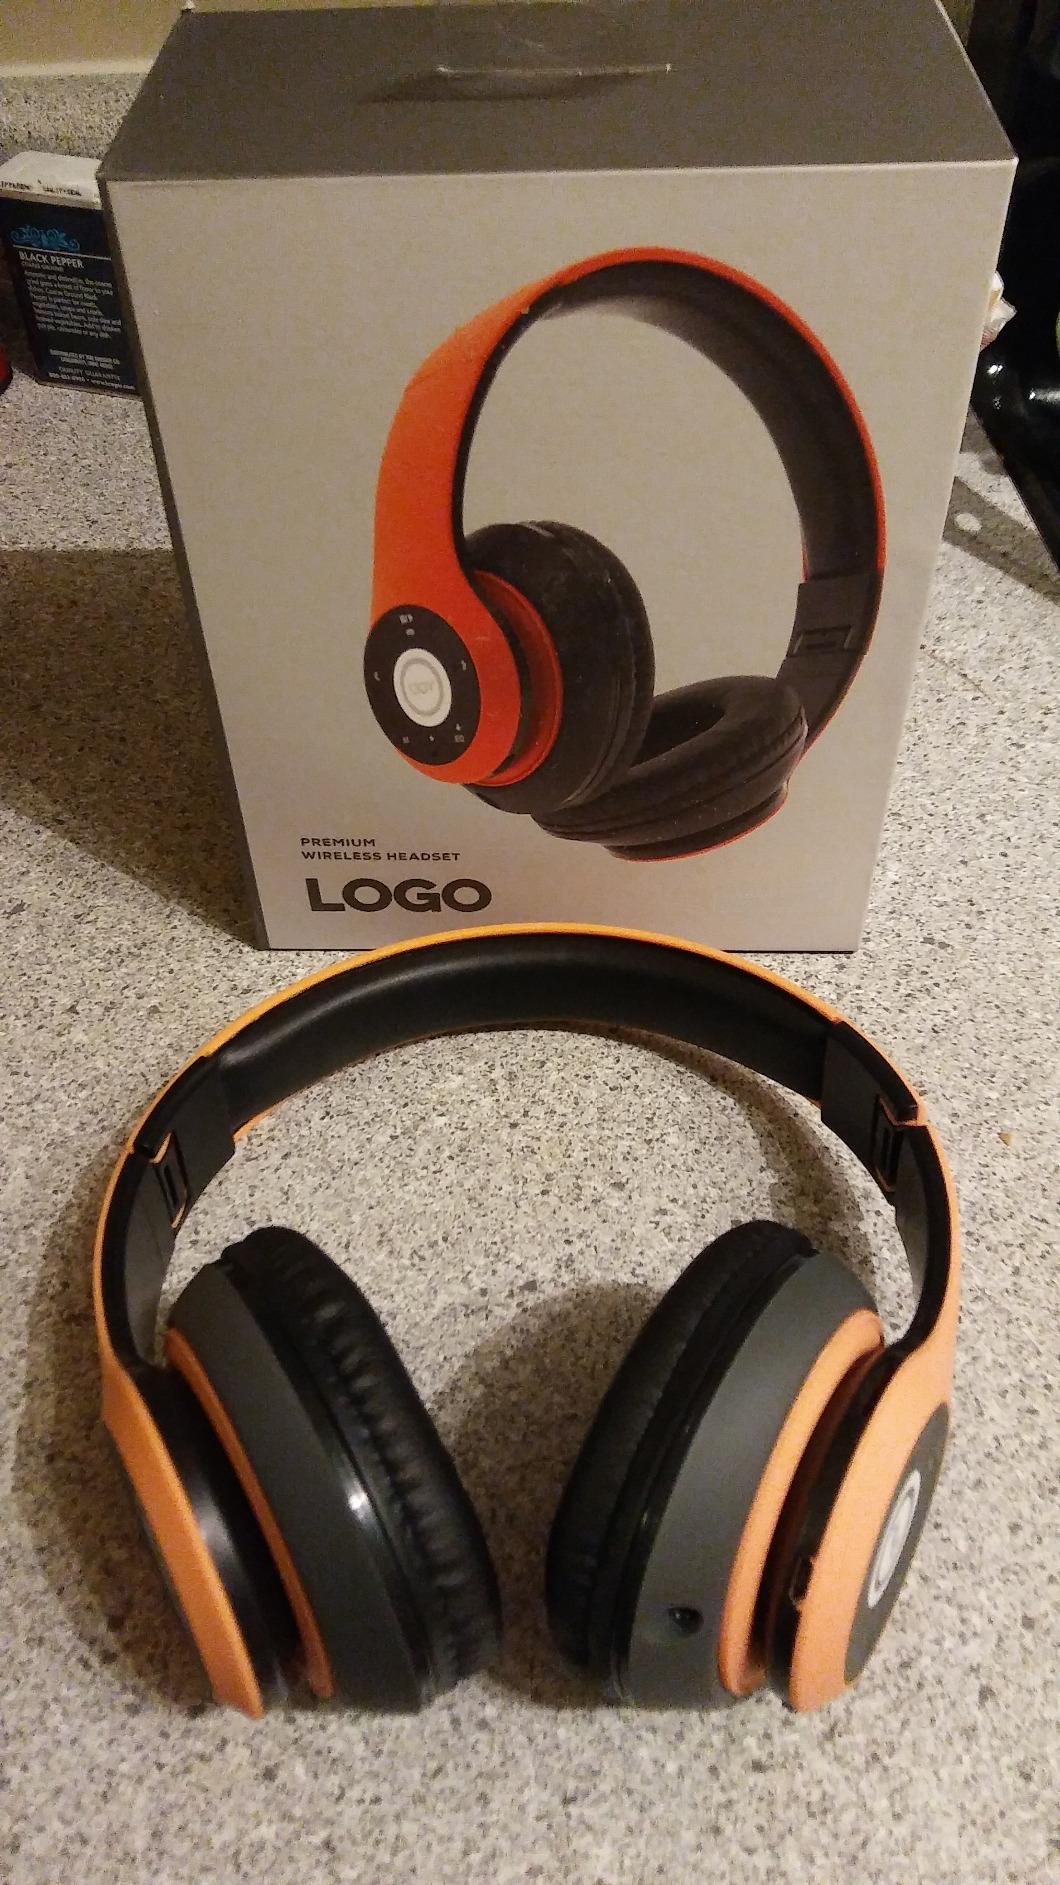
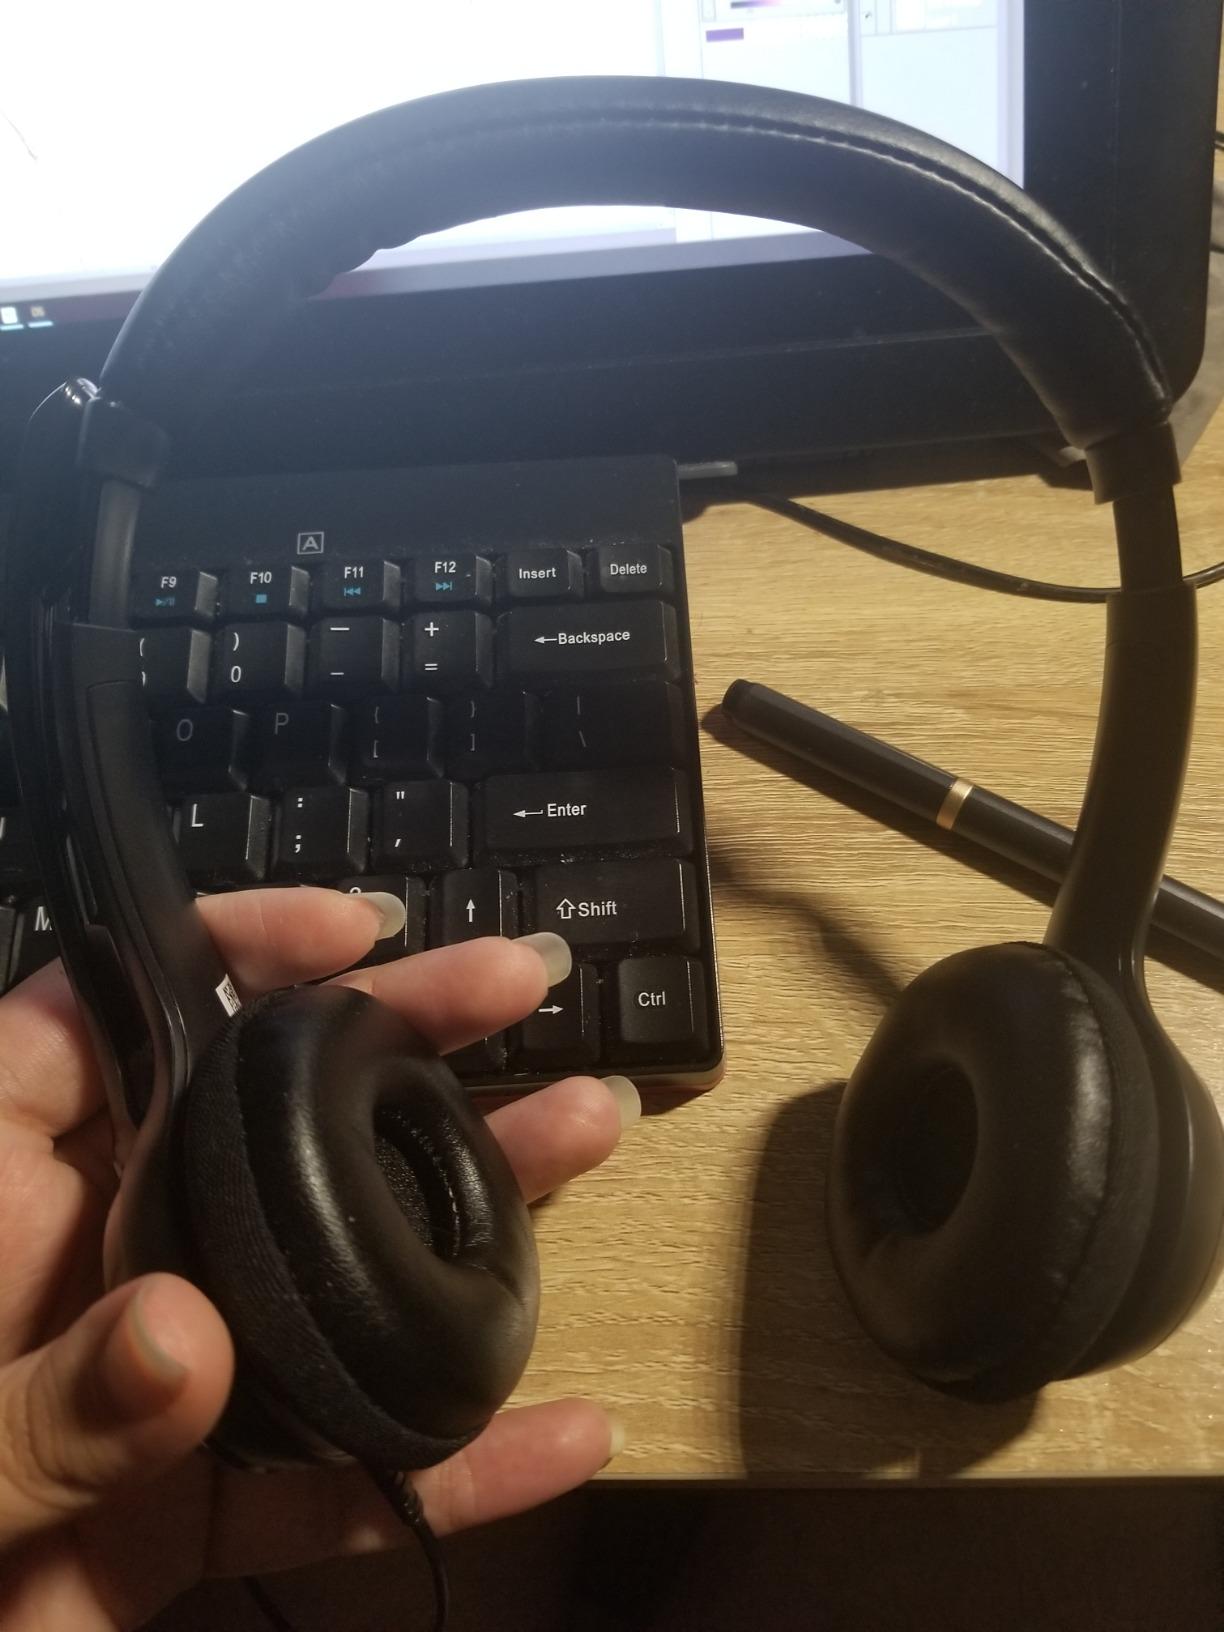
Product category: headphones
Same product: no